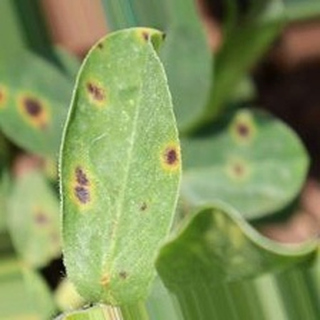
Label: groundnut_early_leaf_spot